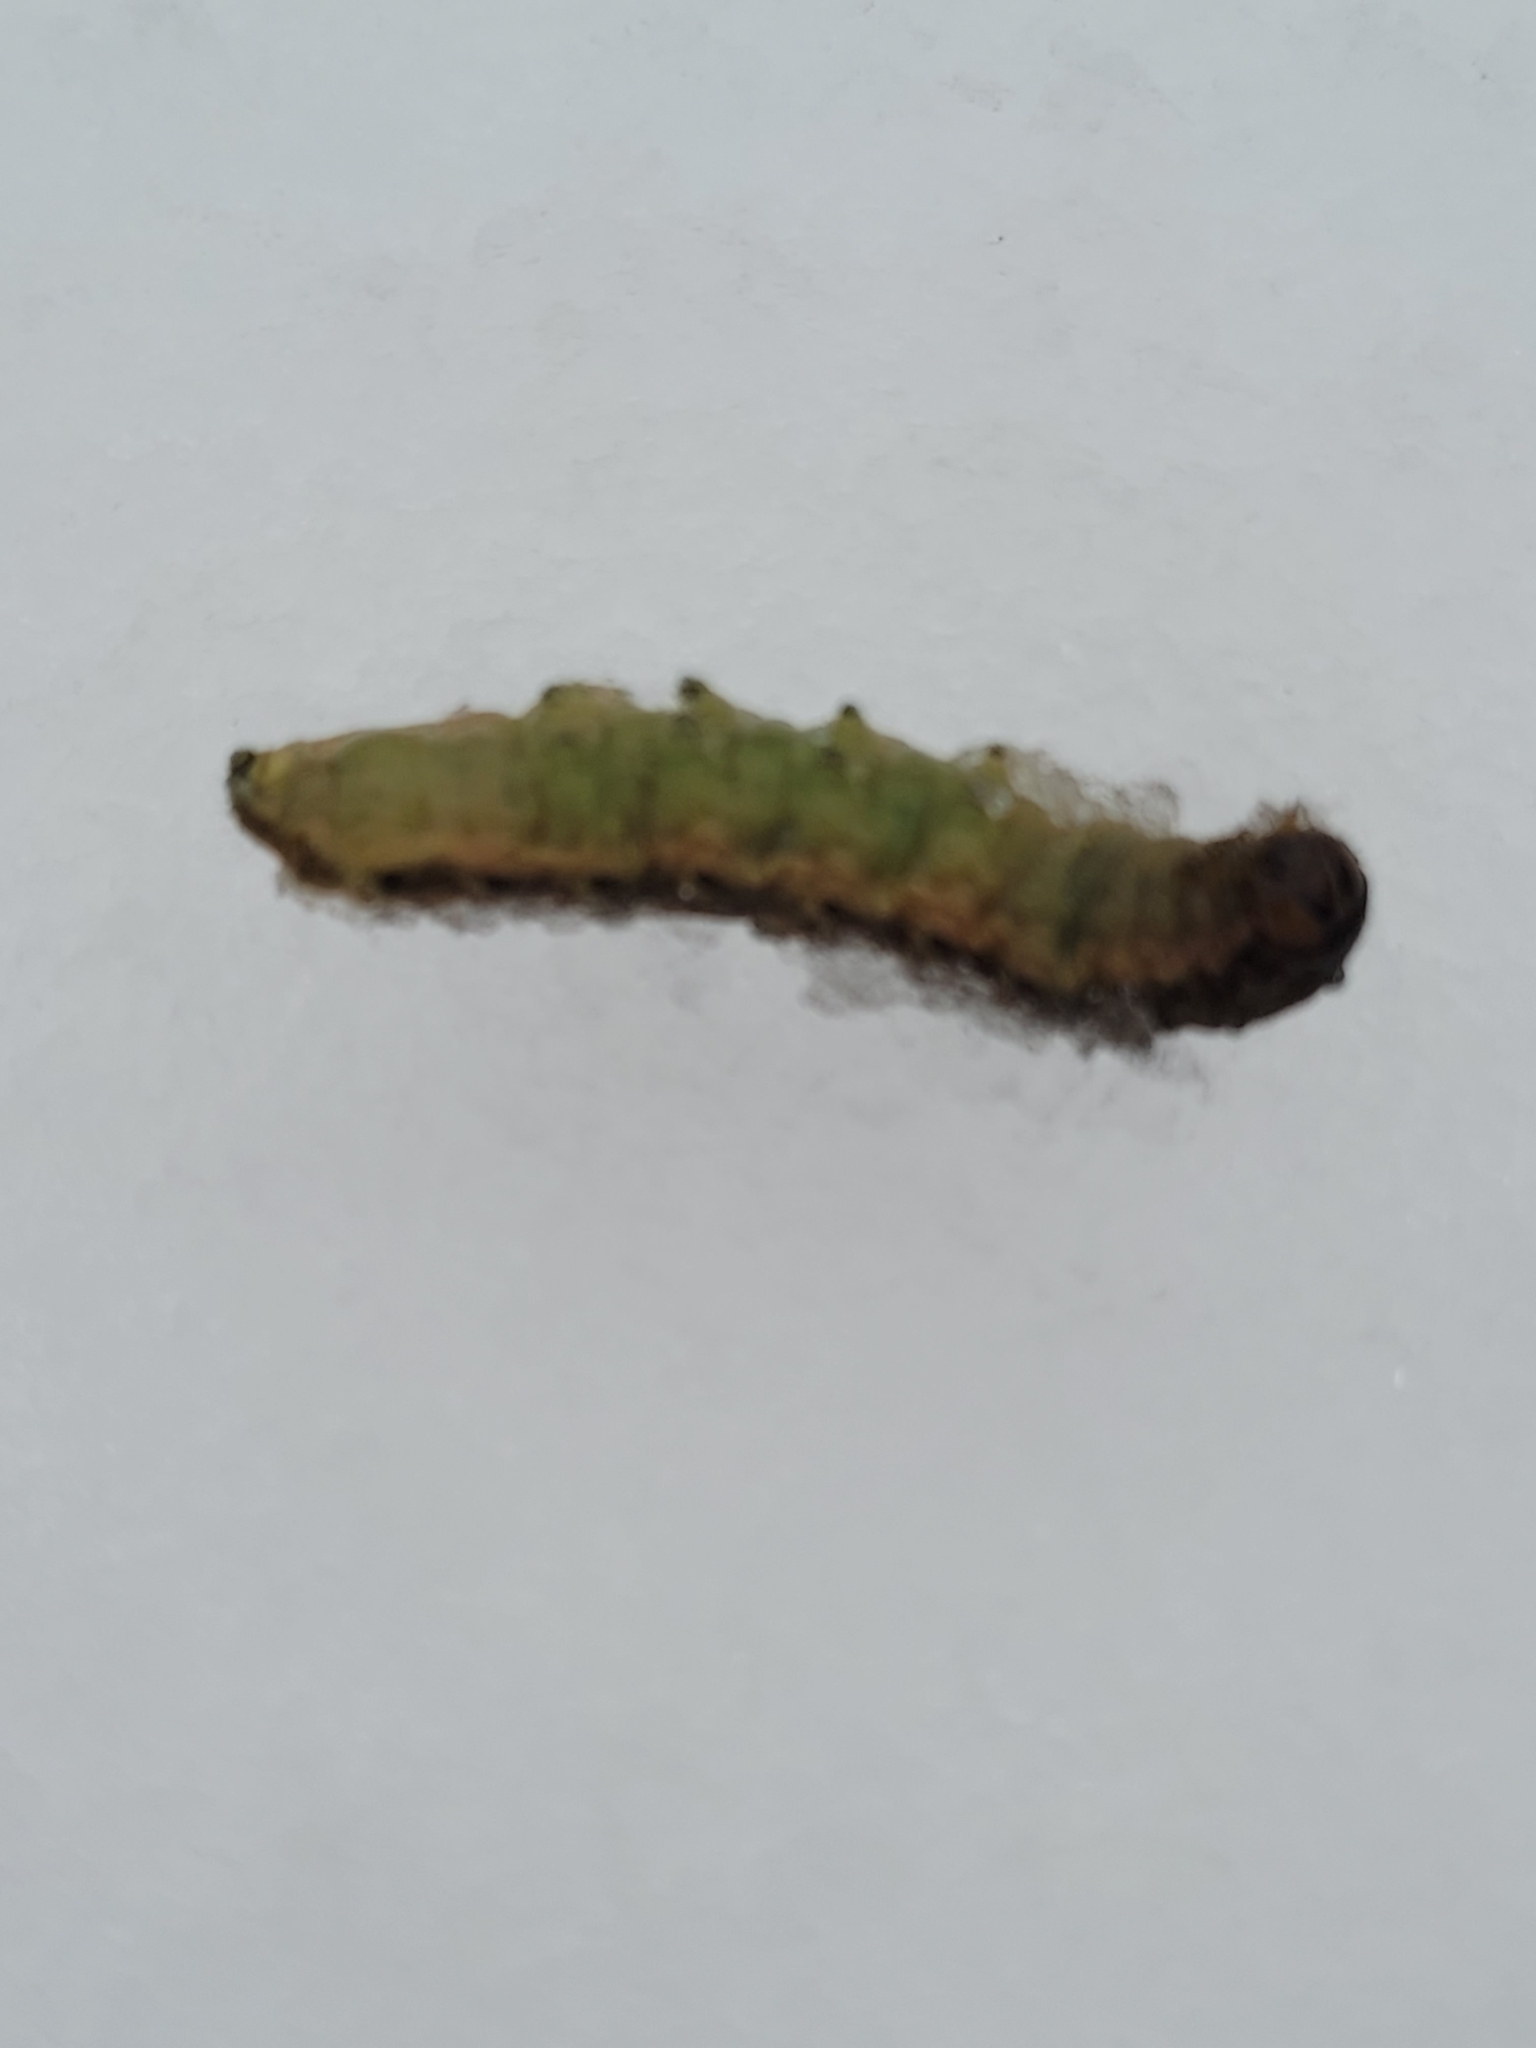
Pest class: cutworms